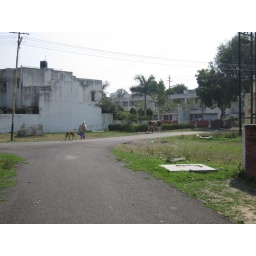
View from Ali's apartment in Medical Colony area of Aligarh. Stray cows and dogs are calmy stroll around.